Nuno Assis

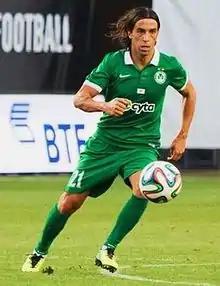
Assis playing for Omonia in 2014

Nuno Assis Lopes de Almeida (born 25 November 1977) is a Portuguese former professional footballer who played as an attacking midfielder.